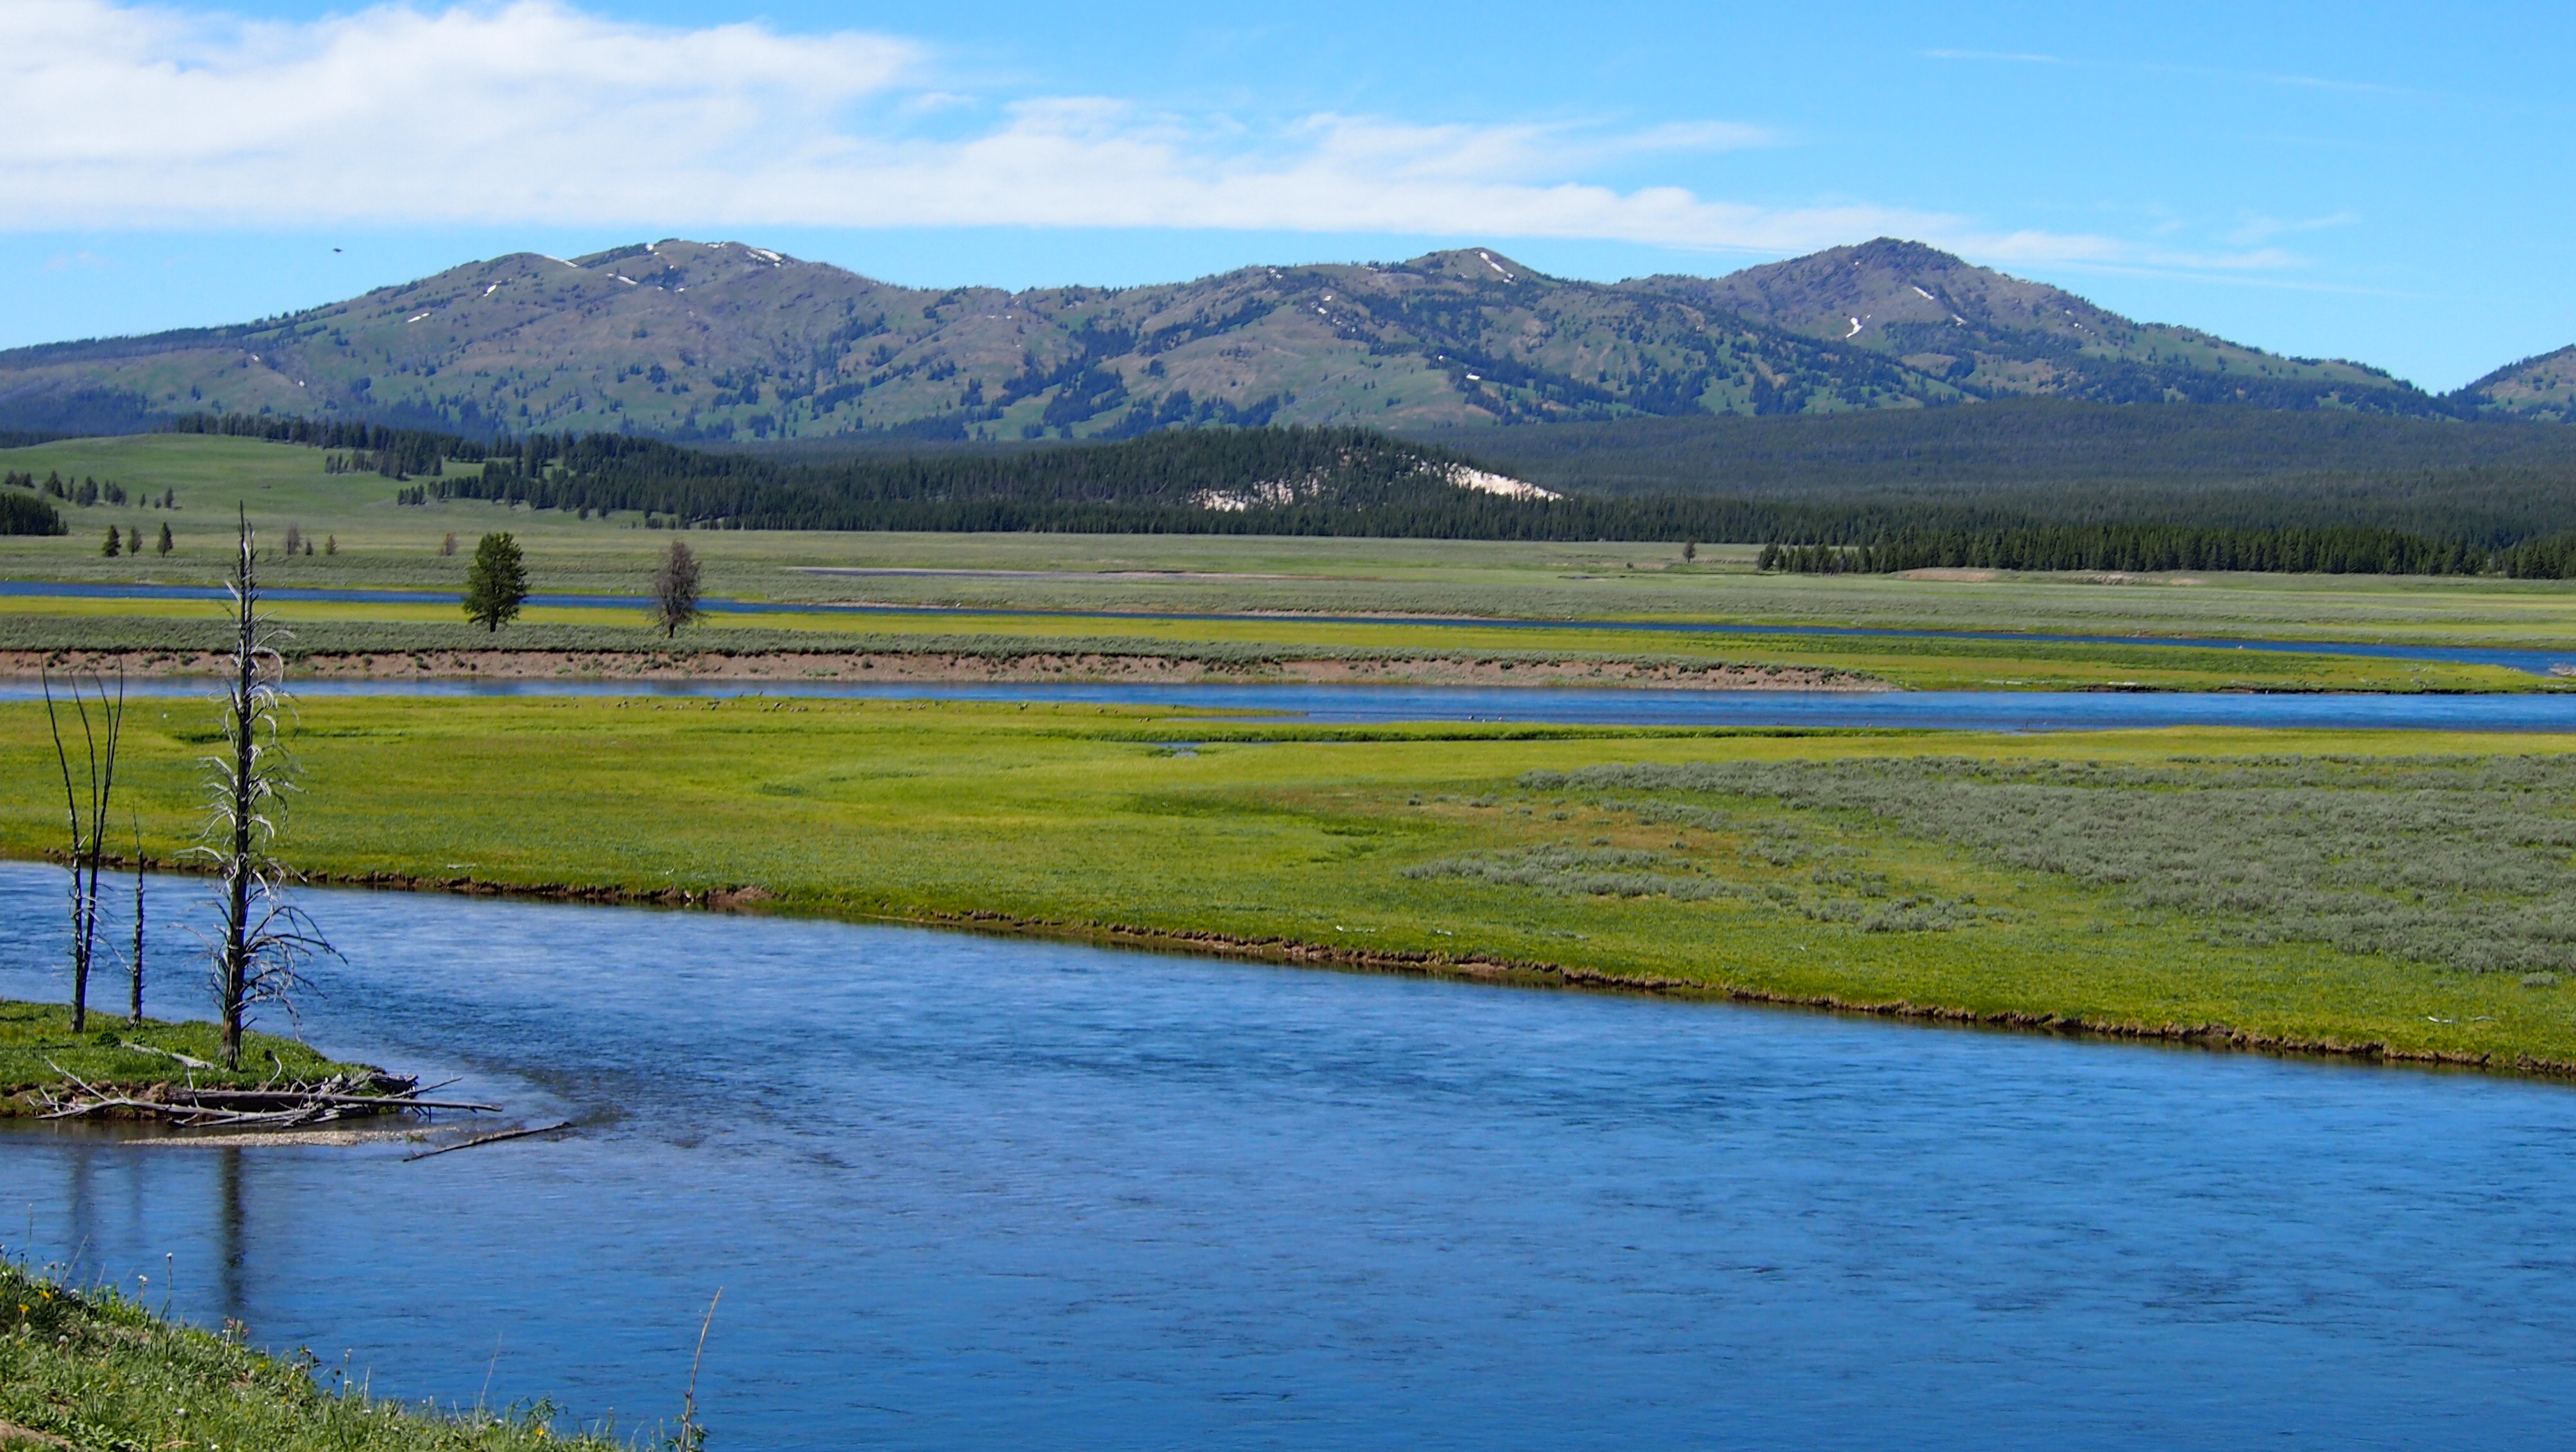
landscape, nature, marsh, wilderness, mountain, meadow, prairie, hill, lake, mountain range, pond, spring, reflection, reservoir, plain, yellowstone, creativecommons, grassland, animals, wetland, plateau, bison, habitat, loch, ecosystem, tundra, epm1, gysers, rural area, landform, natural environment, geographical feature, mountainous landforms